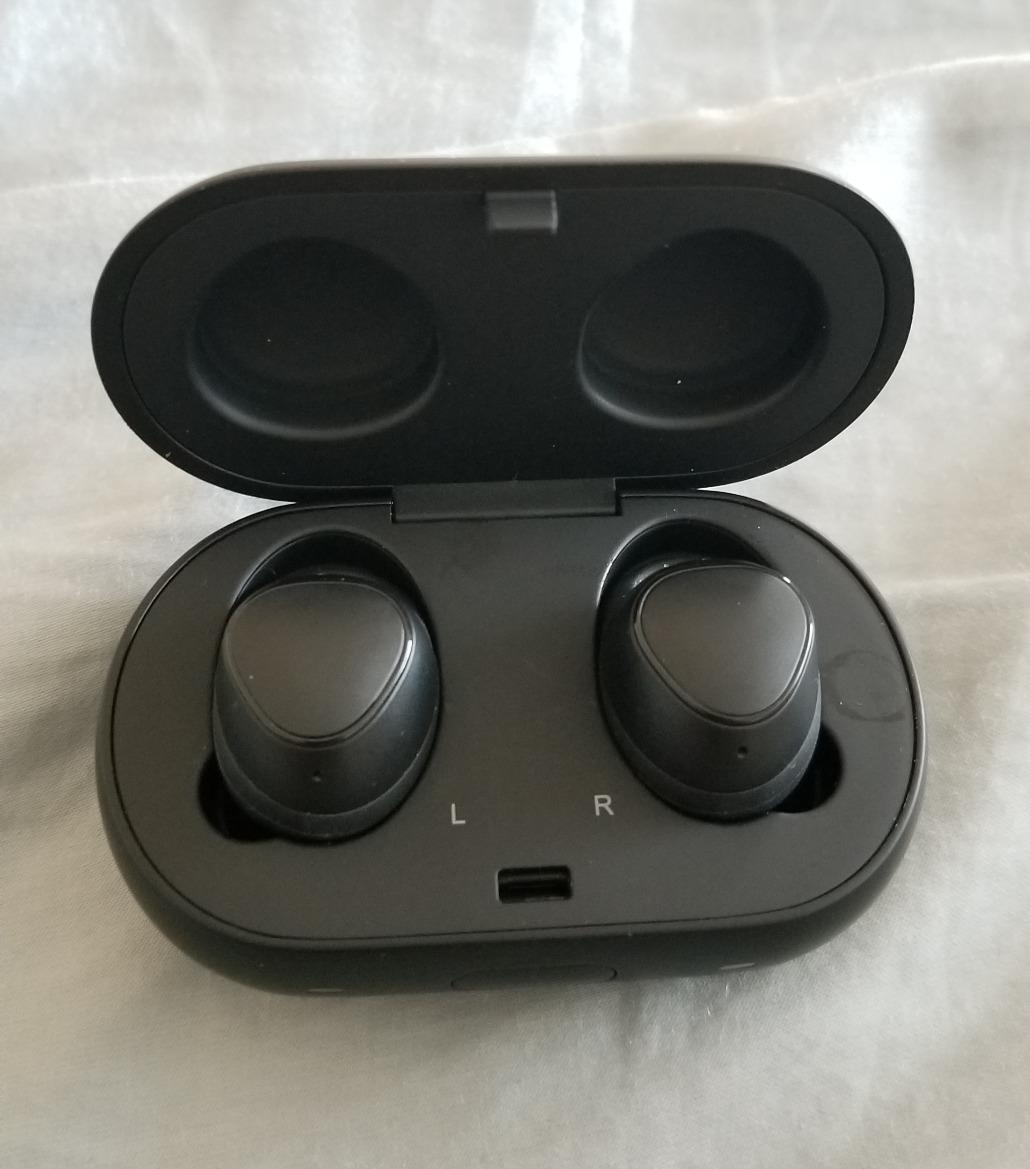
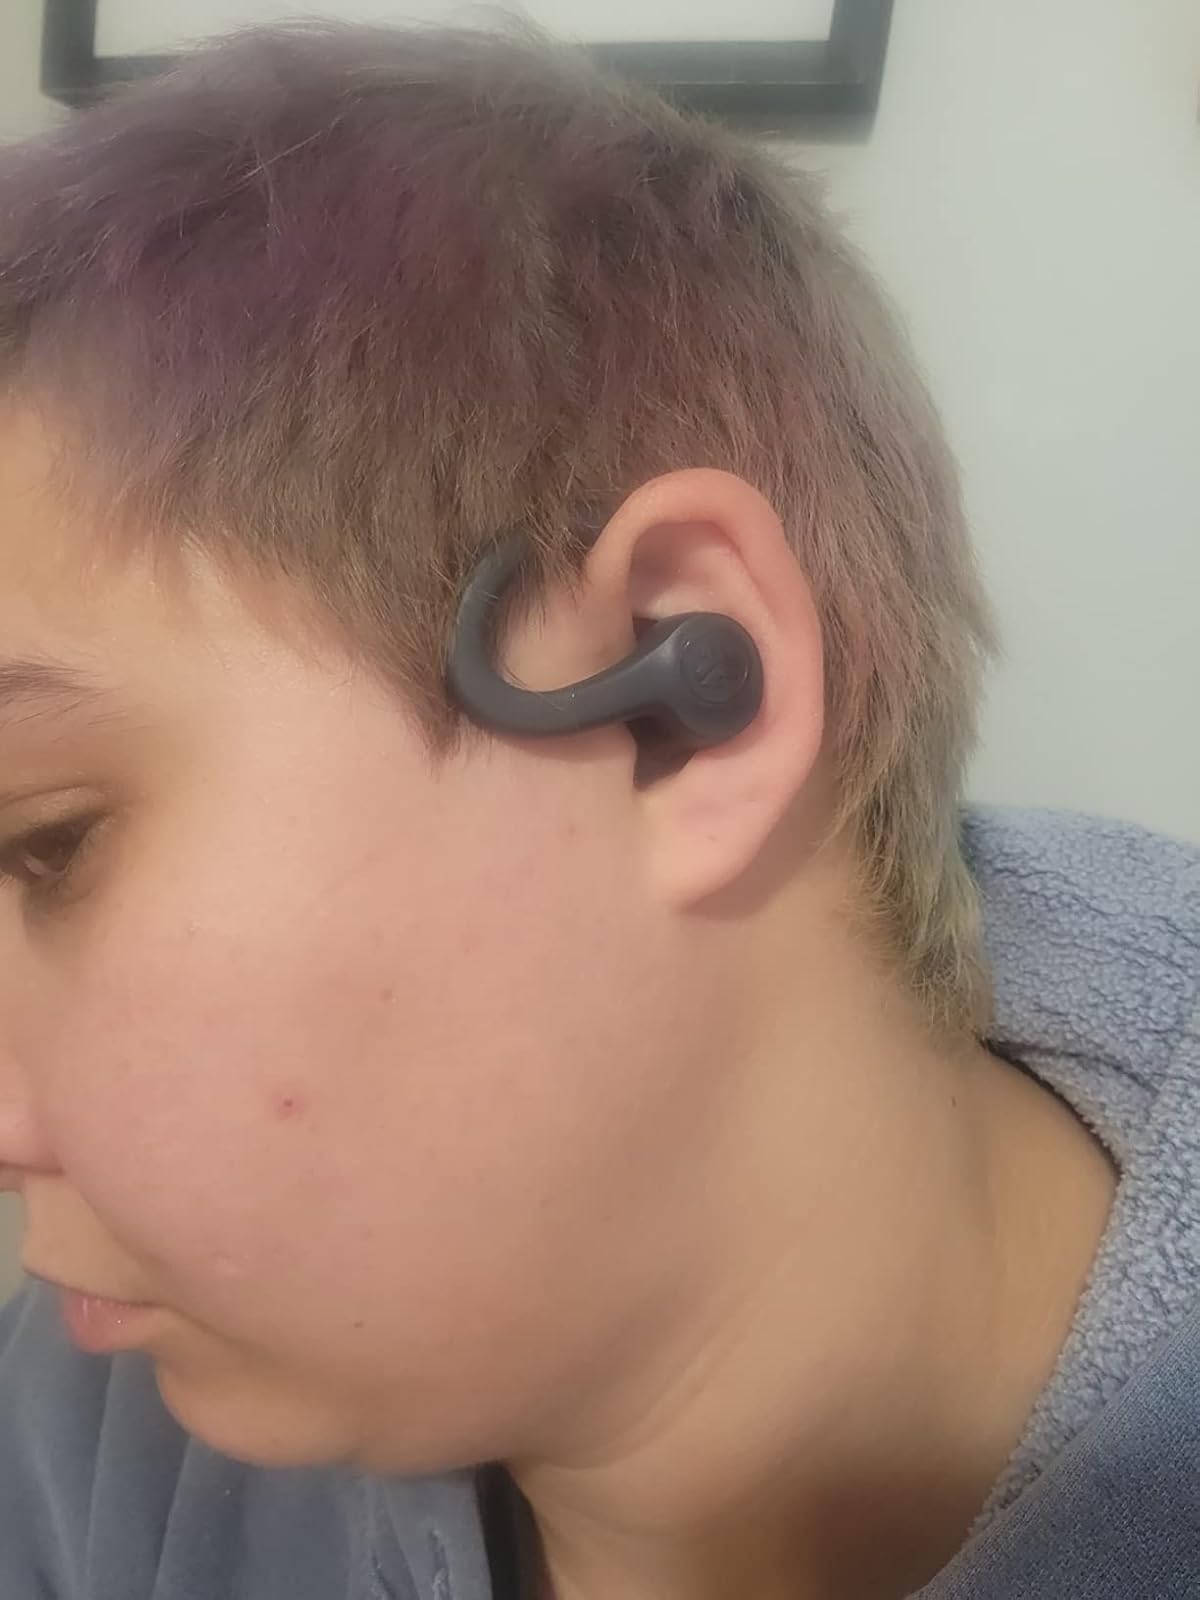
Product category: earbuds
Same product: no